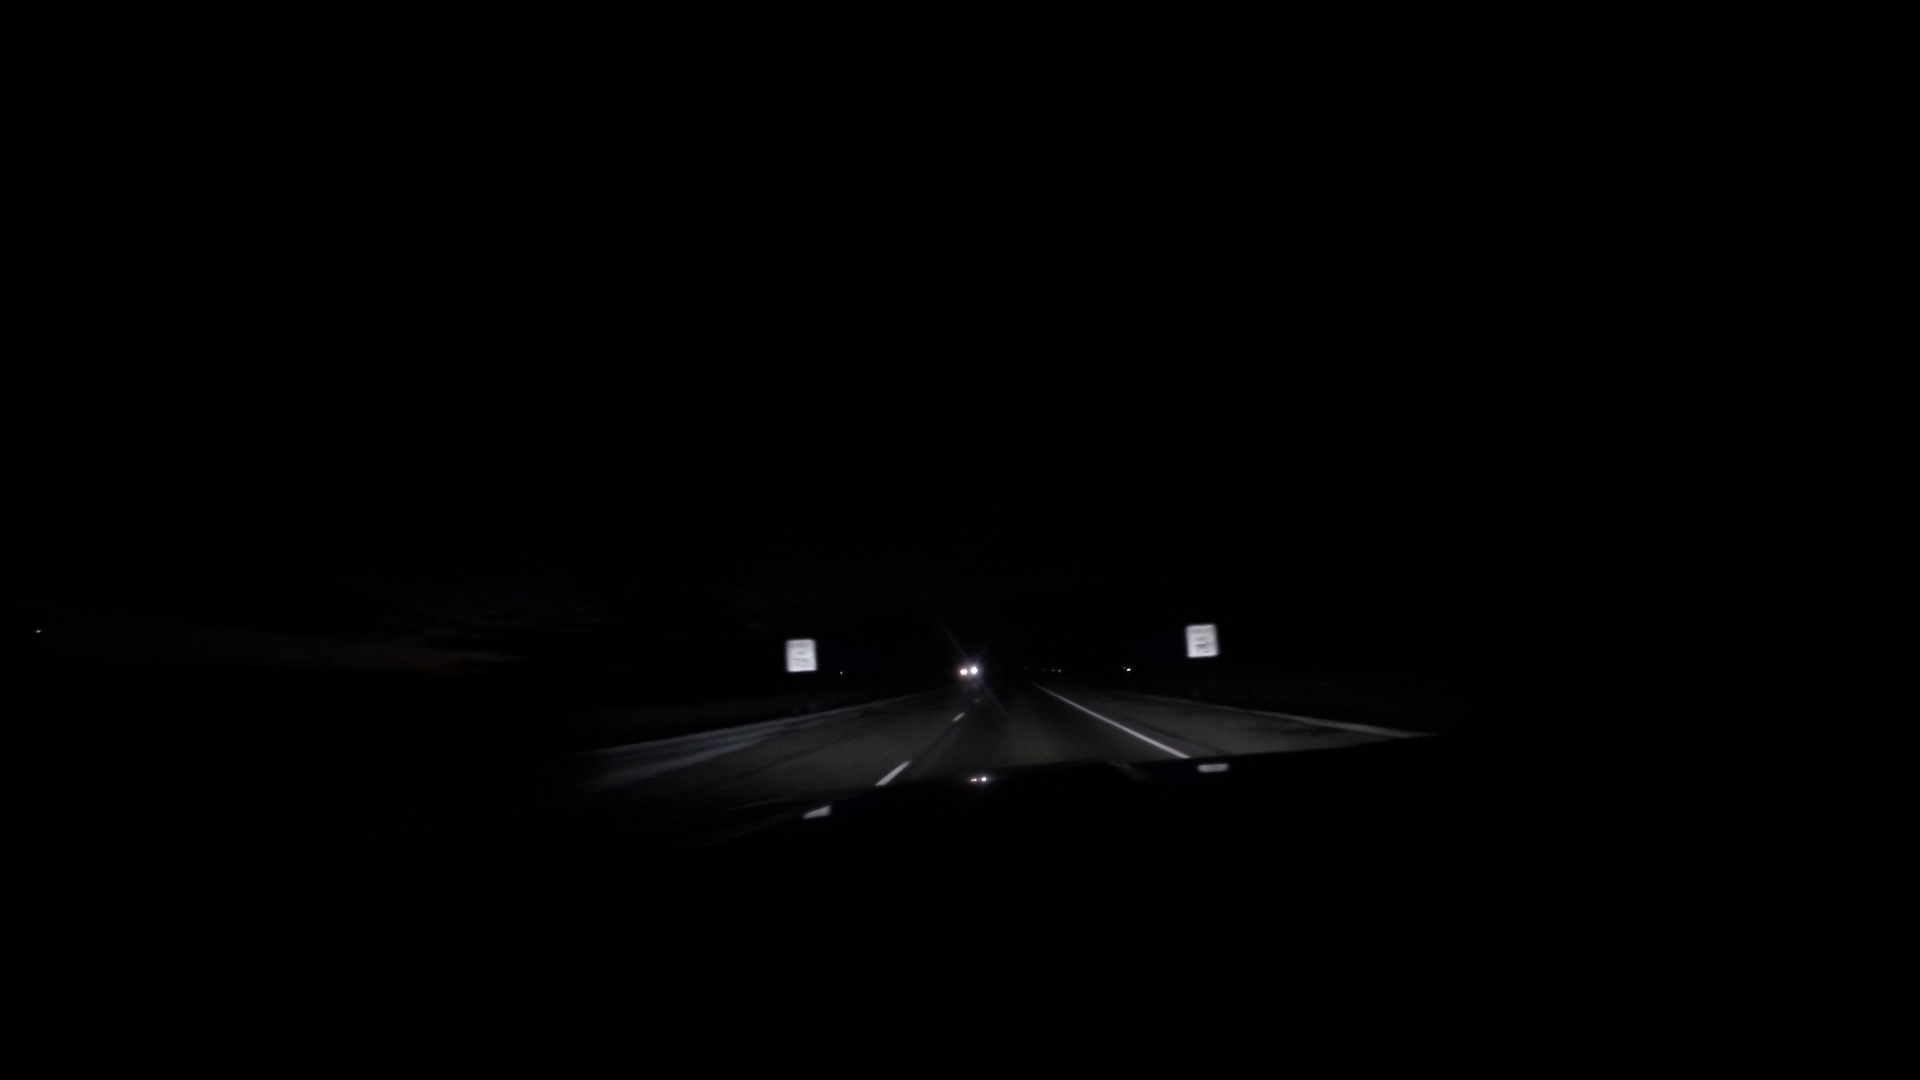
Speed limit sign label: mph75